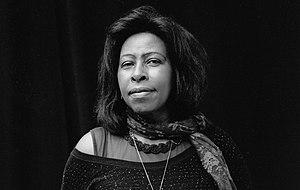
Scholastique Mukasonga. Photo de Thibaut De Corday
Scholastique Mukasonga est une écrivaine franco-rwandaise née en 1956 dans la province de Gikongoro au Rwanda. Elle remporte en 2012 le prix Renaudot et le prix Ahmadou-Kourouma pour son roman Notre-Dame du Nil. Finaliste en 2015 du Dublin Literary Award et du Los Angeles Times Book Prize, elle est récompensée en 2014 par le prix Seligman contre le racisme et l'intolérance et en 2015 par le prix Société des gens de lettres pour la nouvelle.